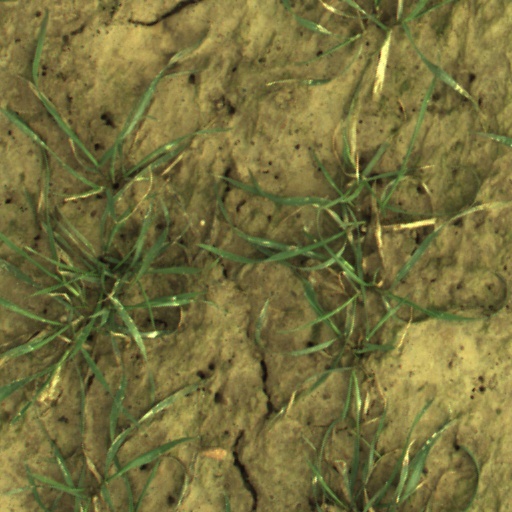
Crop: wheat